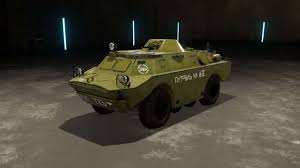
Label: BTR